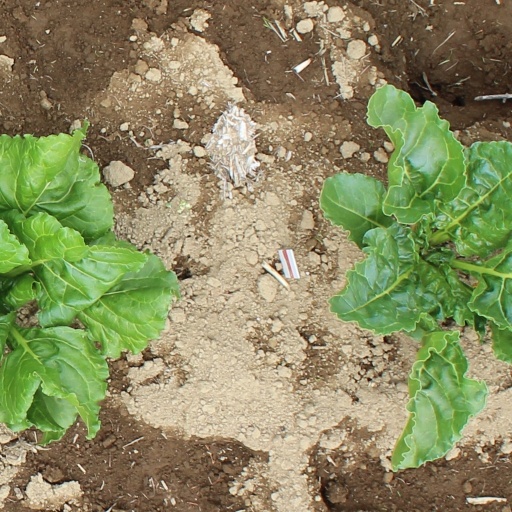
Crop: sugar beet